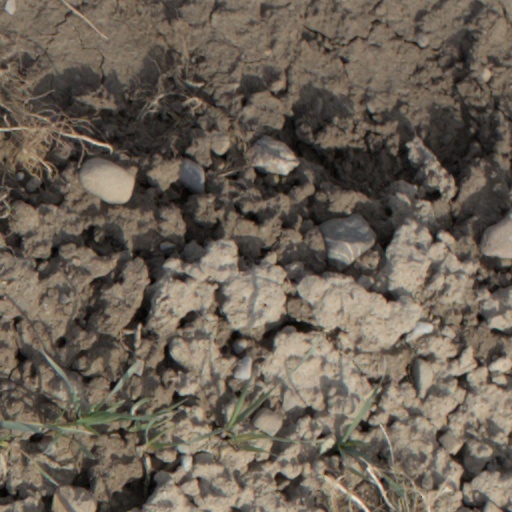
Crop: wheat